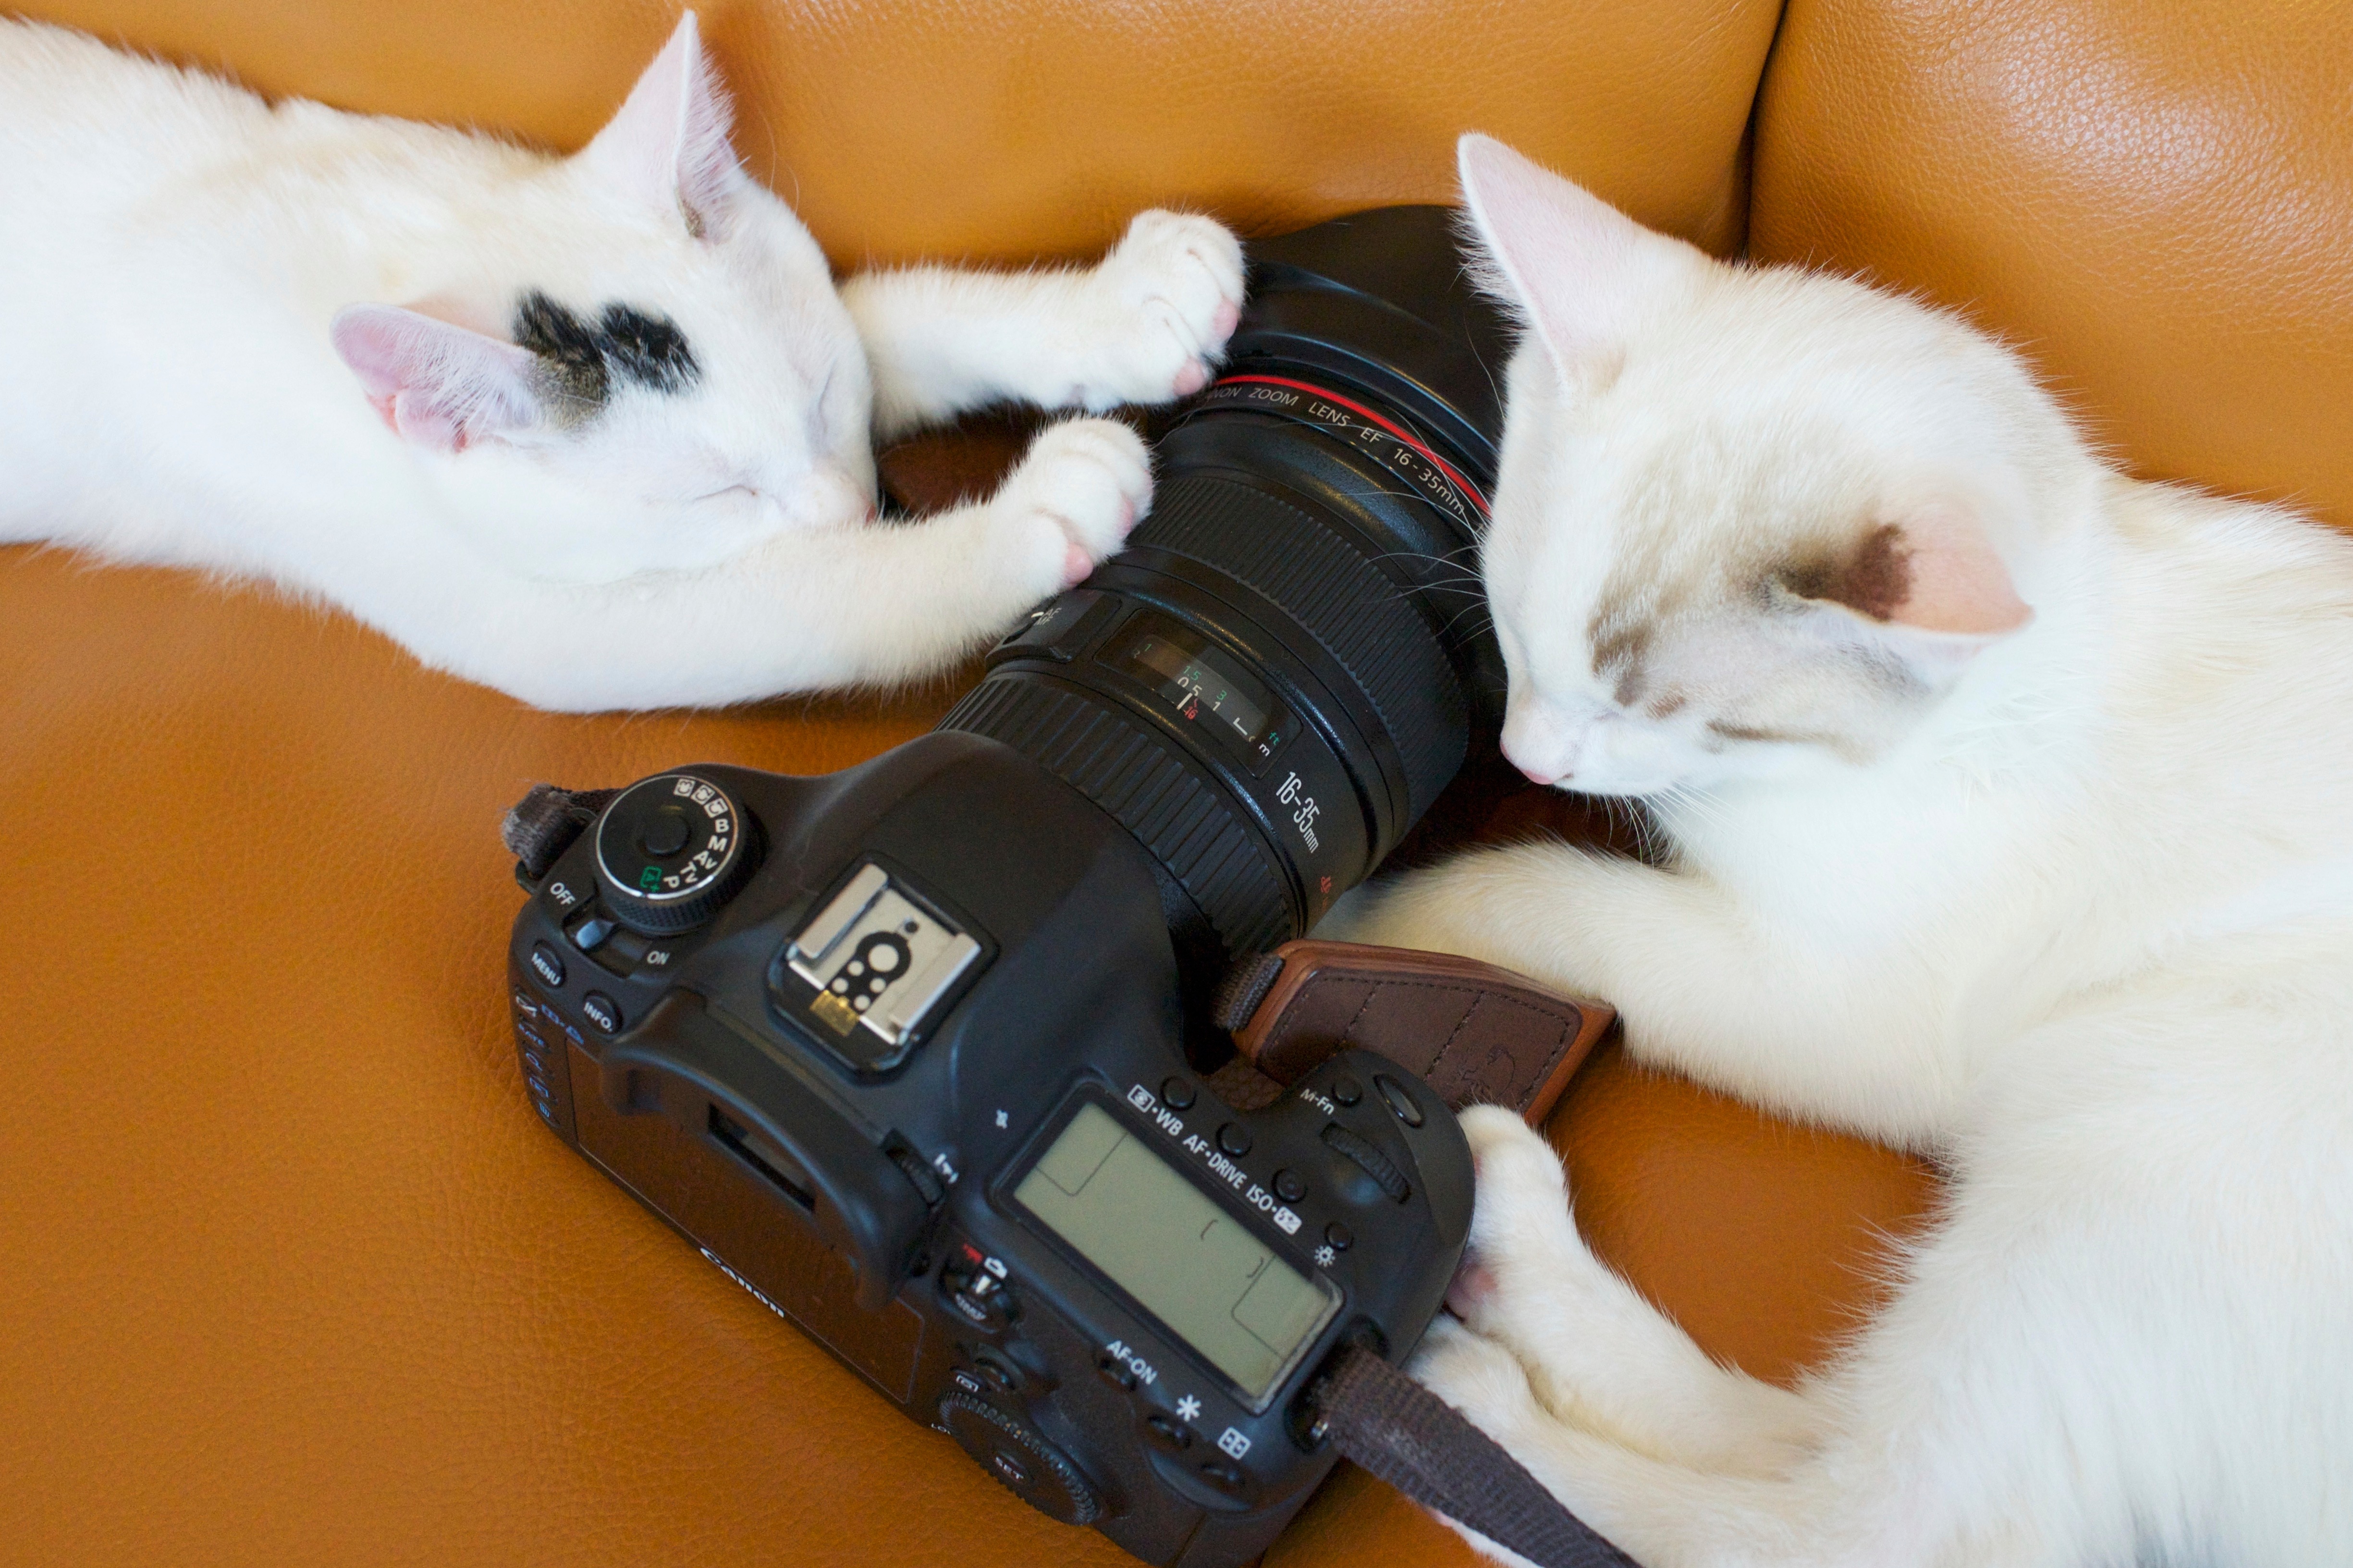
hand, white, kitten, cat, mammal, nap, nose, whiskers, sleep, skin, small to medium sized cats, cat like mammal